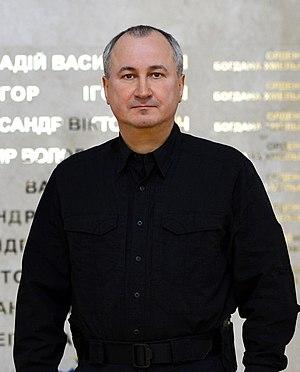
Vassyl Serhiovytch Hrytsak, né le 14 janvier 1967 dans l'oblast de Rivne, est le chef du Service de sécurité d'Ukraine.